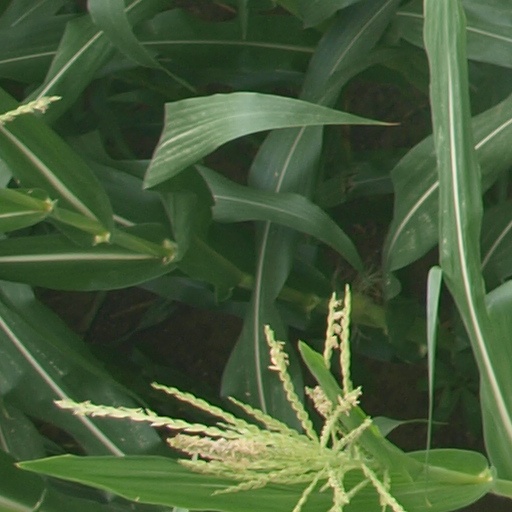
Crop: maize; corn